Moggerhanger House

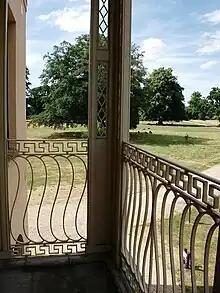
Moggerhanger House balcony

Soane's lengthy relationship with the house provided a backdrop for him to experiment, said Peter Inskip, the architect who oversaw the historic restoration.